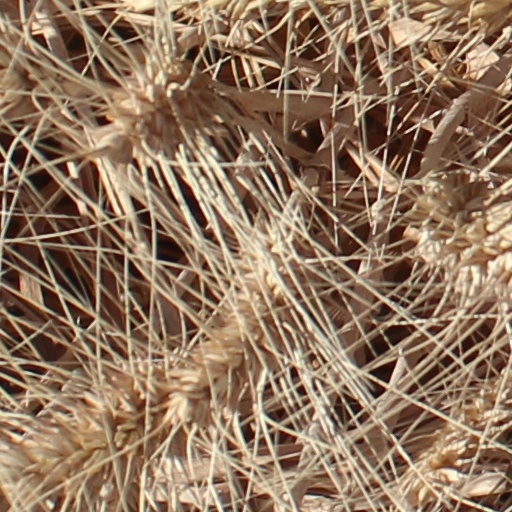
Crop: wheat